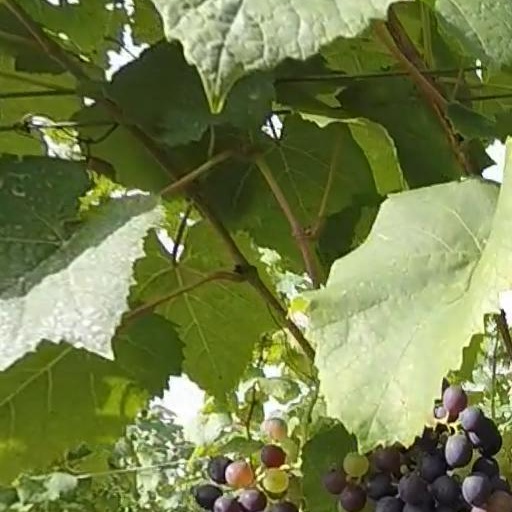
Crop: grape